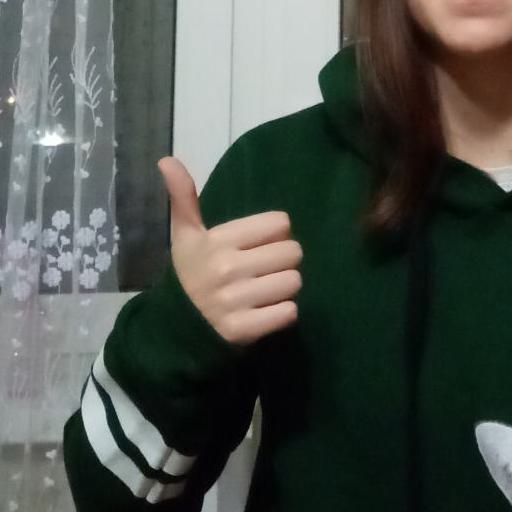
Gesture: like